David Carradine

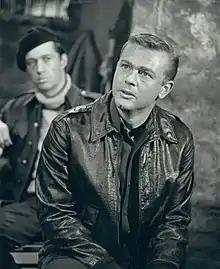
David Carradine (left) and Martin Milner in the "Chrysler Theatre" presentation "The War and Eric Kurtz" (1965)

Upon leaving the Army, Carradine became serious about acting. He was advised to change his name to avoid confusion with his famous father. In an interview from 2005 Carradine says his father encouraged him going into acting: "The first thing I ever did outside of school, which was a production of Romeo & Juliet, he came up from Hollywood to San Francisco to see it. And right after he just sort of opened up to me with all this advice. He became very proud of me."